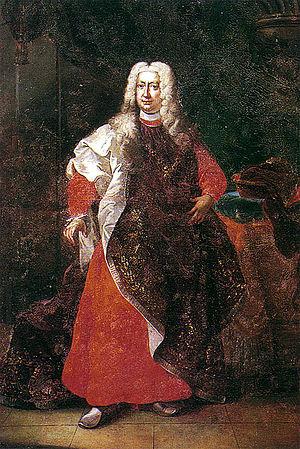
La maison de Schwarzenberg est une famille issue de la noblesse franque, aujourd'hui largement implantée en Bohême.
Adam-François, prince de Schwarzenberg est né le 25 septembre 1680 à Linz, en Autriche, et est décédé le 11 juin 1732 à Brandeis an der Elbe. C'est un grand-officier de la cour d'Autriche.